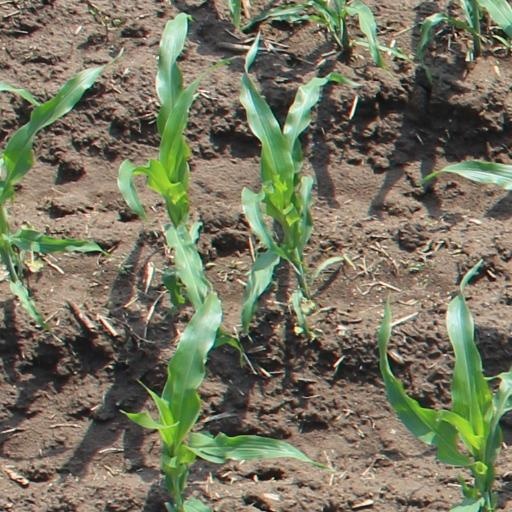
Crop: maize; corn